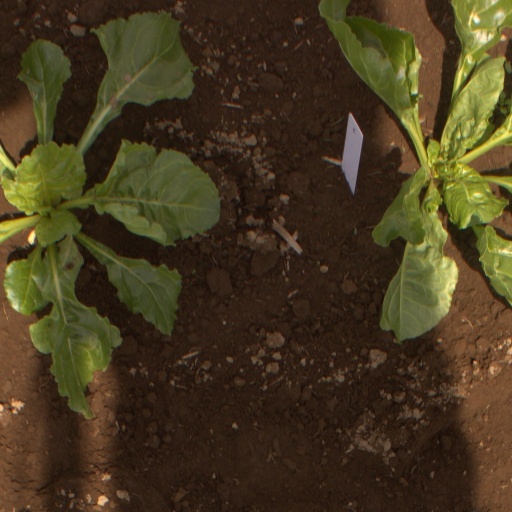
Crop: sugar beet